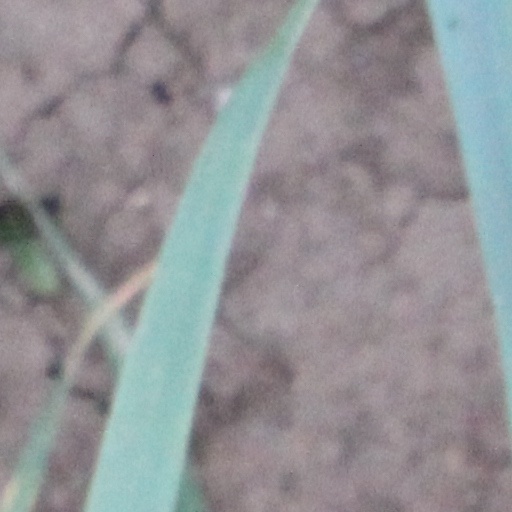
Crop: wheat